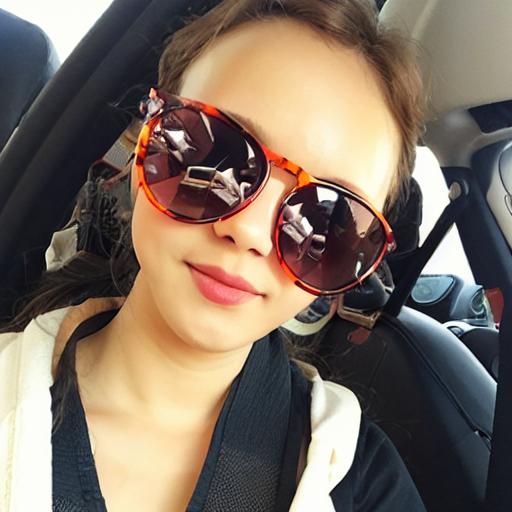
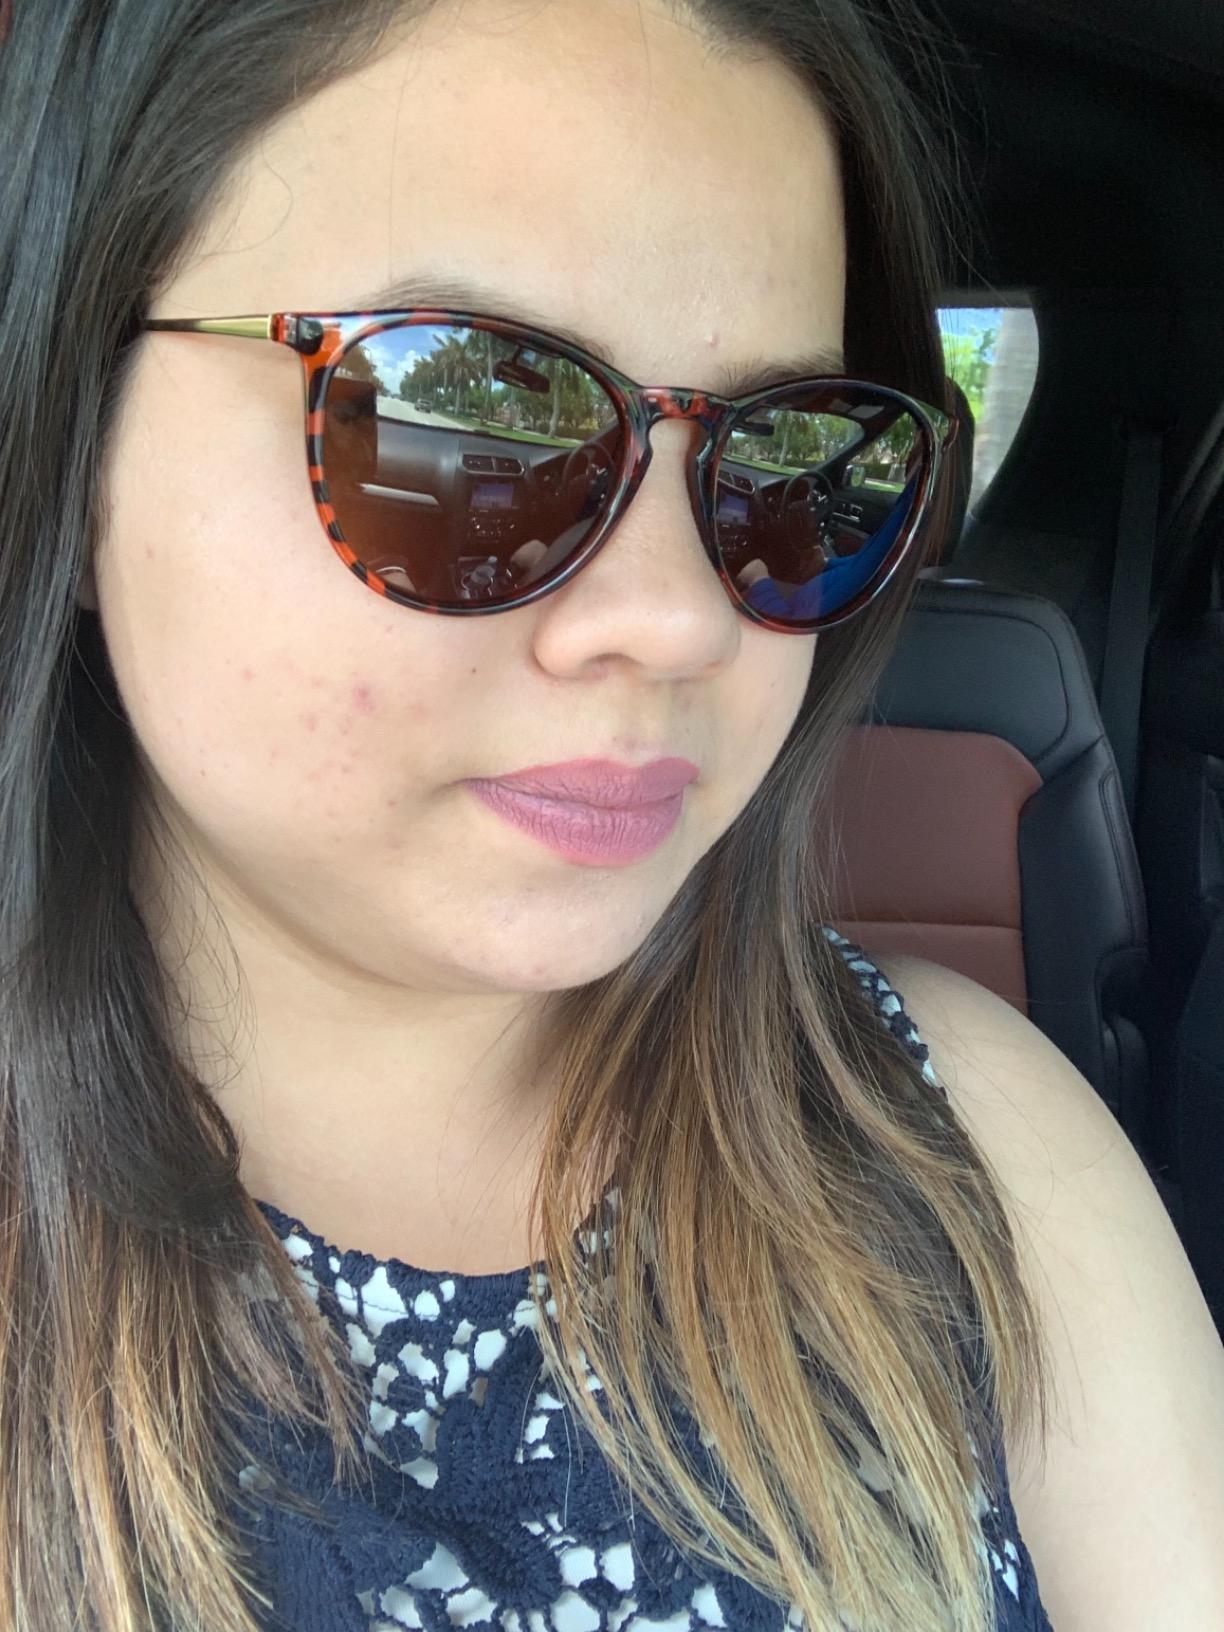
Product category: accessories_sunglasses
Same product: no